Algiers Metro

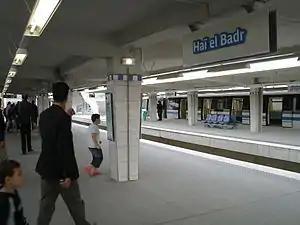
Haï El Badr station

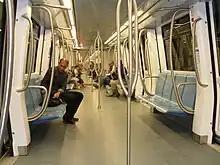
Inside the train

During the 1970s, the promoters of the Algiers rapid transit subway project envisioned a network. The project was officially inaugurated in 1982, with technical studies completed in 1985. Authorities retained a German company and a Japanese specialist for building the network. The collapse of oil prices in the 1980s considerably affected the Algerian state's ability to continue funding the project. Authorities discussed the possibility of folding the subway development programme into other mass-transit projects but eventually decided to continue with the original Metro program, albeit slowly.